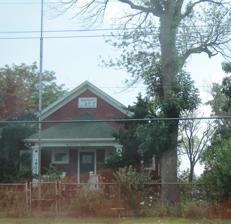
Building: McAuley School District No. 27
Country: United States of America
Year built: 1913
United States historic place McAuley School District No. 27 U.S. National Register of Historic Places Location Roosevelt Road , Winfield Township , Illinois Coordinates 41°52′40″N 88°14′24″W / 41.87778°N 88.24000°W / 41.87778; -88.24000 Built 1913 Architect Frank Hartman Architectural style Neoclassical NRHP reference No. 82004890 Added to NRHP June 3, 1982 The McAuley School District No. 27 is a schoolhouse in Winfield Township, DuPage County, Illinois , 1.25 miles (2.01 km) west from West Chicago , Illinois .  By the time the schoolhouse was added to the National Register of Historic Places in 1982, District 27 was the last fully functioning one-room school district in Illinois. The final schoolhouse was built in 1913 on a school lot used since the 1850s; it closed in 1991 and the school district annexed into West Chicago Elementary School District 33 in 1992. History The land for the school was donated by George McAuley in 1857. A school house was built on this site and served the community until 1913, when it was auctioned off. The current structure was built on the same site in 1913 and featured toilets, ventilation, and electricity, features that were considered progressive at the time. The designs and functionality of the school were strongly based on circular messages issued by the Illinois Office of Public Instruction. A garage built in the same year is also on the school site and has not been altered since its construction. Illinois Gov. Henry Horner recommended in 1935 that all one-room schoolhouses should be demolished. By 1960, almost all of the one-room schoolhouses were destroyed or converted into meeting halls. As the last functioning one-room school in Illinois, the building was added to the National Register of Historic Places on June 3, 1982. The school was built with a simple wooden frame and followed the rules issued by the Illinois Office of Public Instruction. It faces Illinois Route 38 , also known as Roosevelt Road. The weatherboarded building is 28-by-25-foot (8.5 m × 7.6 m) with a concrete block foundation. Two square columns with wide entablature flank the entrance. On the inside, six black slate blackboards cover the south wall and a seventh is found on the west wall. Two small windows are found on each side of the entrance. The building underwent renovation in 1963. Carpet was placed on top of the hardwood floors on the top level and drywall was installed in the basement. A second door was also added on the west wall of the basement at this time. West Chicago Elementary School District 33 is responsible for maintaining the building, which is too dilapidated to use as a museum. [ when? ] References